Scandinavian coastal conifer forests

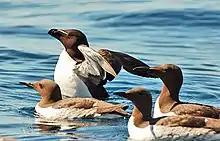
Some of Europe's largest sea bird colonies are located in this ecoregion, including Røstlandet, Lovund and Runde.

At somewhat higher elevations near the treeline in the Scandinavian Mountains is the Scandinavian montane birch forest and grasslands ecoregion. In some areas along valleys, this ecoregion meets the inland taiga belonging to the Scandinavian and Russian taiga ecoregion without mountain barriers. Examples of such valleys include the Romsdalen valley connecting Åndalsnes to Lesja and Dombås, and the Namdalen valley connecting the northern coast of Trøndelag to the cold interior with connection into Sweden. The ecoregion is naturally fragmented by fjords and mountains.